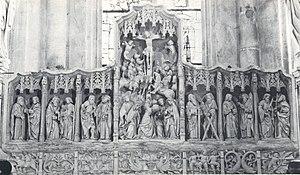
Rétable aux 12 apôtres XVI° siècle
Gugney-aux-Aulx est une commune française située dans le département des Vosges en région Grand Est.